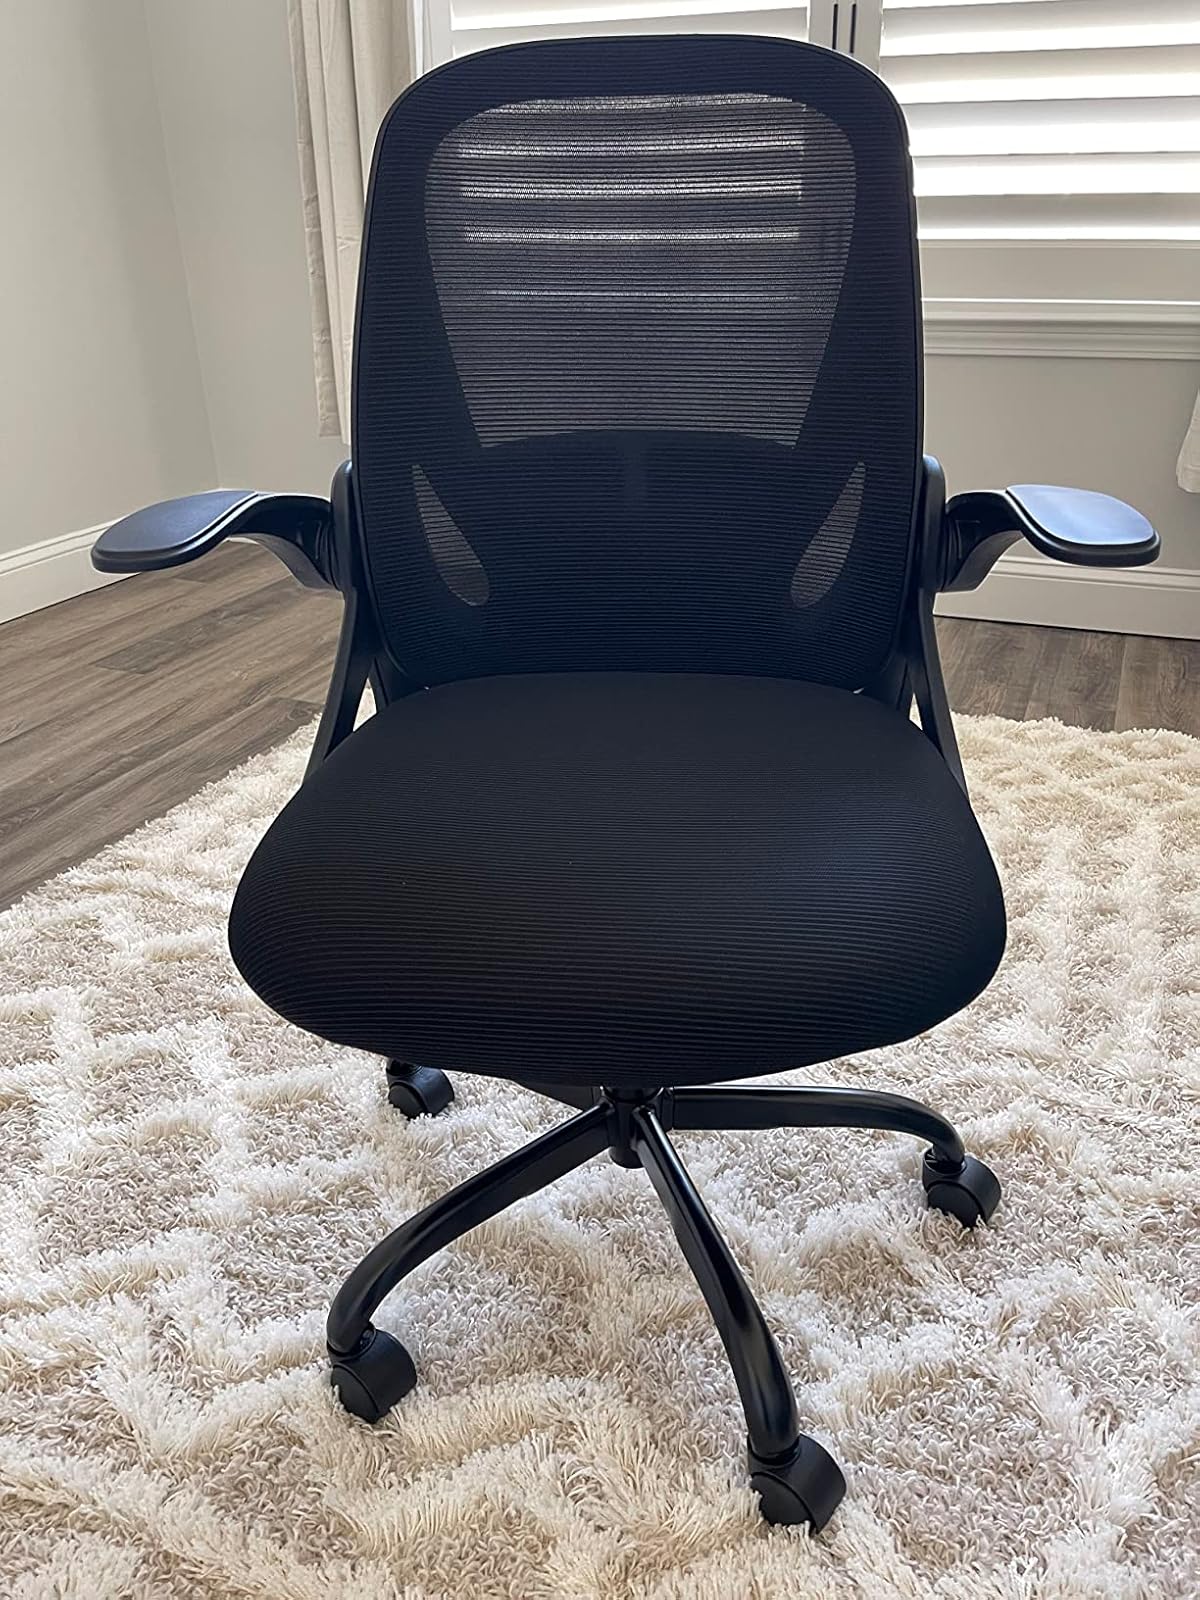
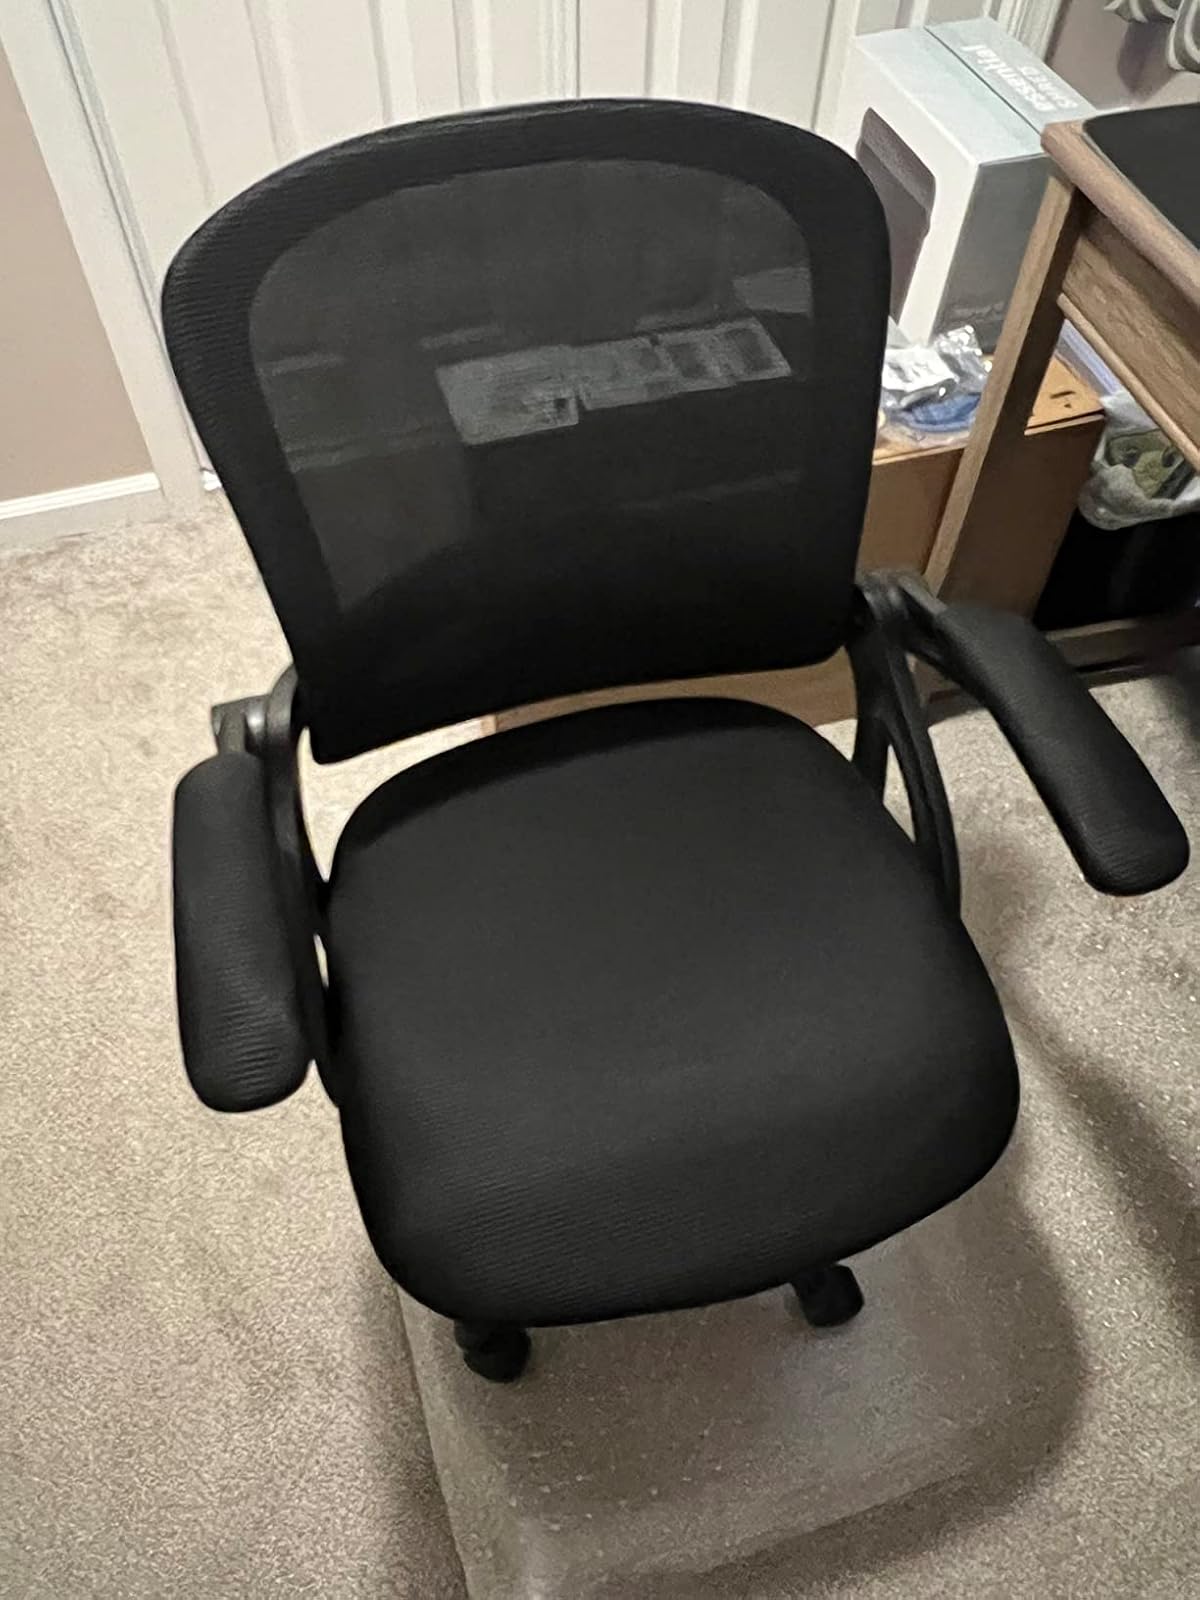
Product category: items_chair
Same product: no